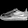
Label: Sneaker